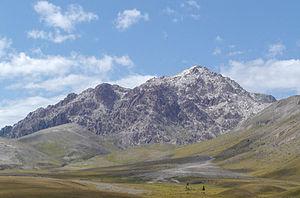
La région des Abruzzes [ɑb.ʁyz], plus couramment appelée les Abruzzes, est une des régions d'Italie centre-méridionale.
Le Gran Sasso est un massif des Apennins, qui s'étend principalement dans les provinces de Teramo et L'Aquila en Italie centrale.